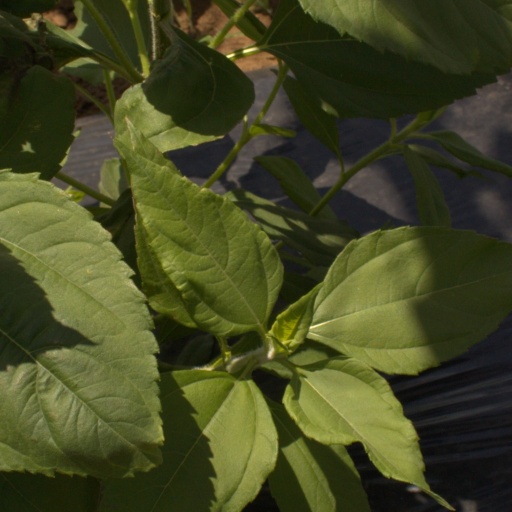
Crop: Jerusalem artichoke